Charles Edward Chambers

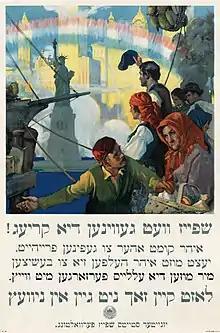
"Food Will Win the War" in Yiddish

In 1917, during World War I, Chambers illustrated a poster for the United States Food Administration, titled "Food Will Win the War." On the poster, it reads: "Food Will Win the War. You came here seeking freedom. You must now help preserve it. Wheat is needed for the allies. Waste nothing." Its target demographic was immigrants. To further drive this point, the poster was produced in many languages: Yiddish, Italian, Spanish, and Hungarian.